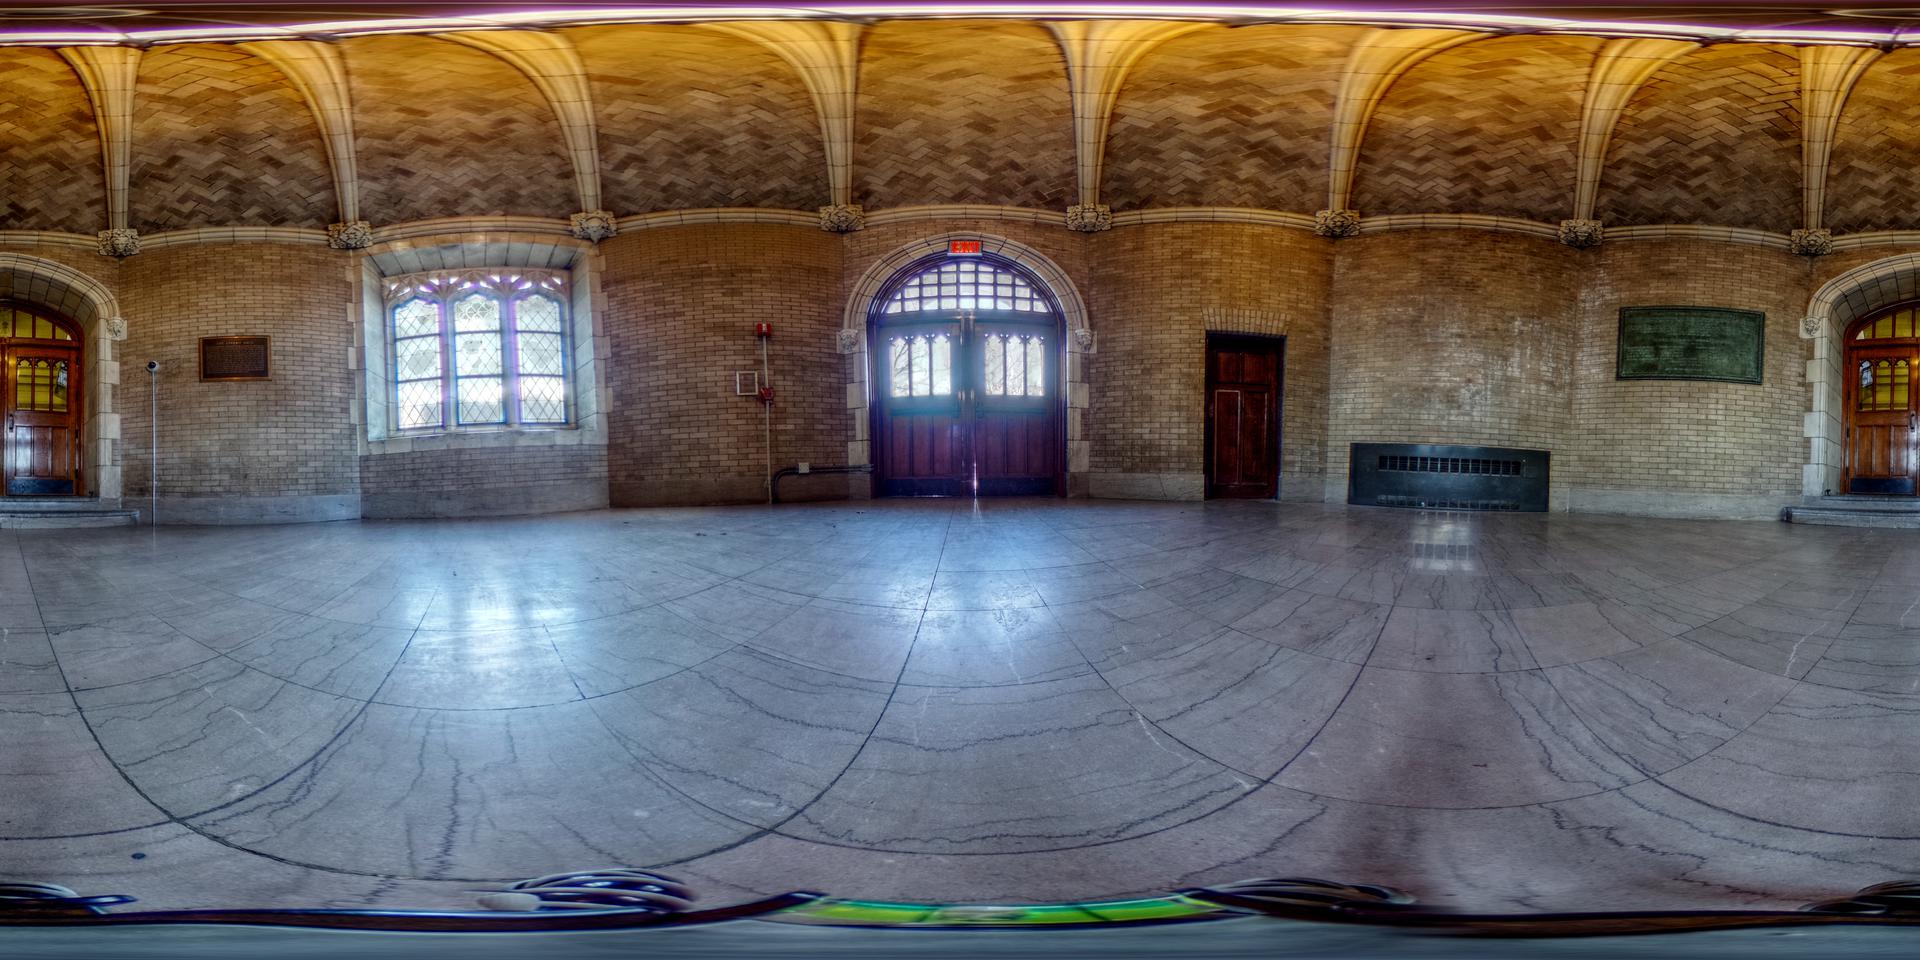
Referred object: the dark green rectangular plaque on the wall

Referred object: the central wooden double doors

Referred object: turn around; the wooden double doors under the central arch